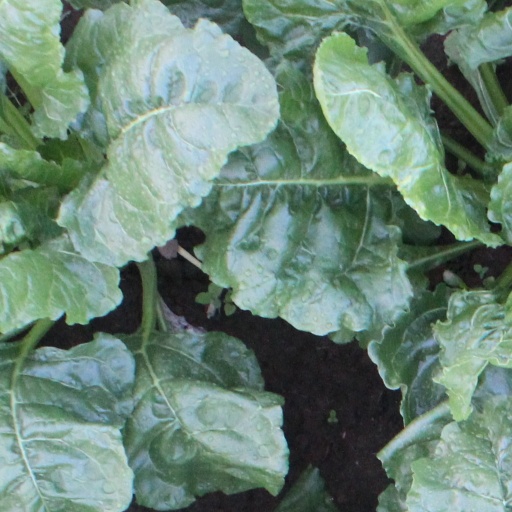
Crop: sugar beet